Fisker Karma

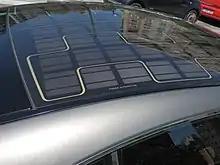
Fisker Karma solar panelled roof

The Karma's engine is mated with a generator to provide an electrical connection to the motors and also recharge the batteries, and as such the electric motors are the only mechanical driving force connected to the wheels. However, in all-electric mode, the Karma is around half as efficient as the Chevrolet Volt. The Karma's curb weight is .